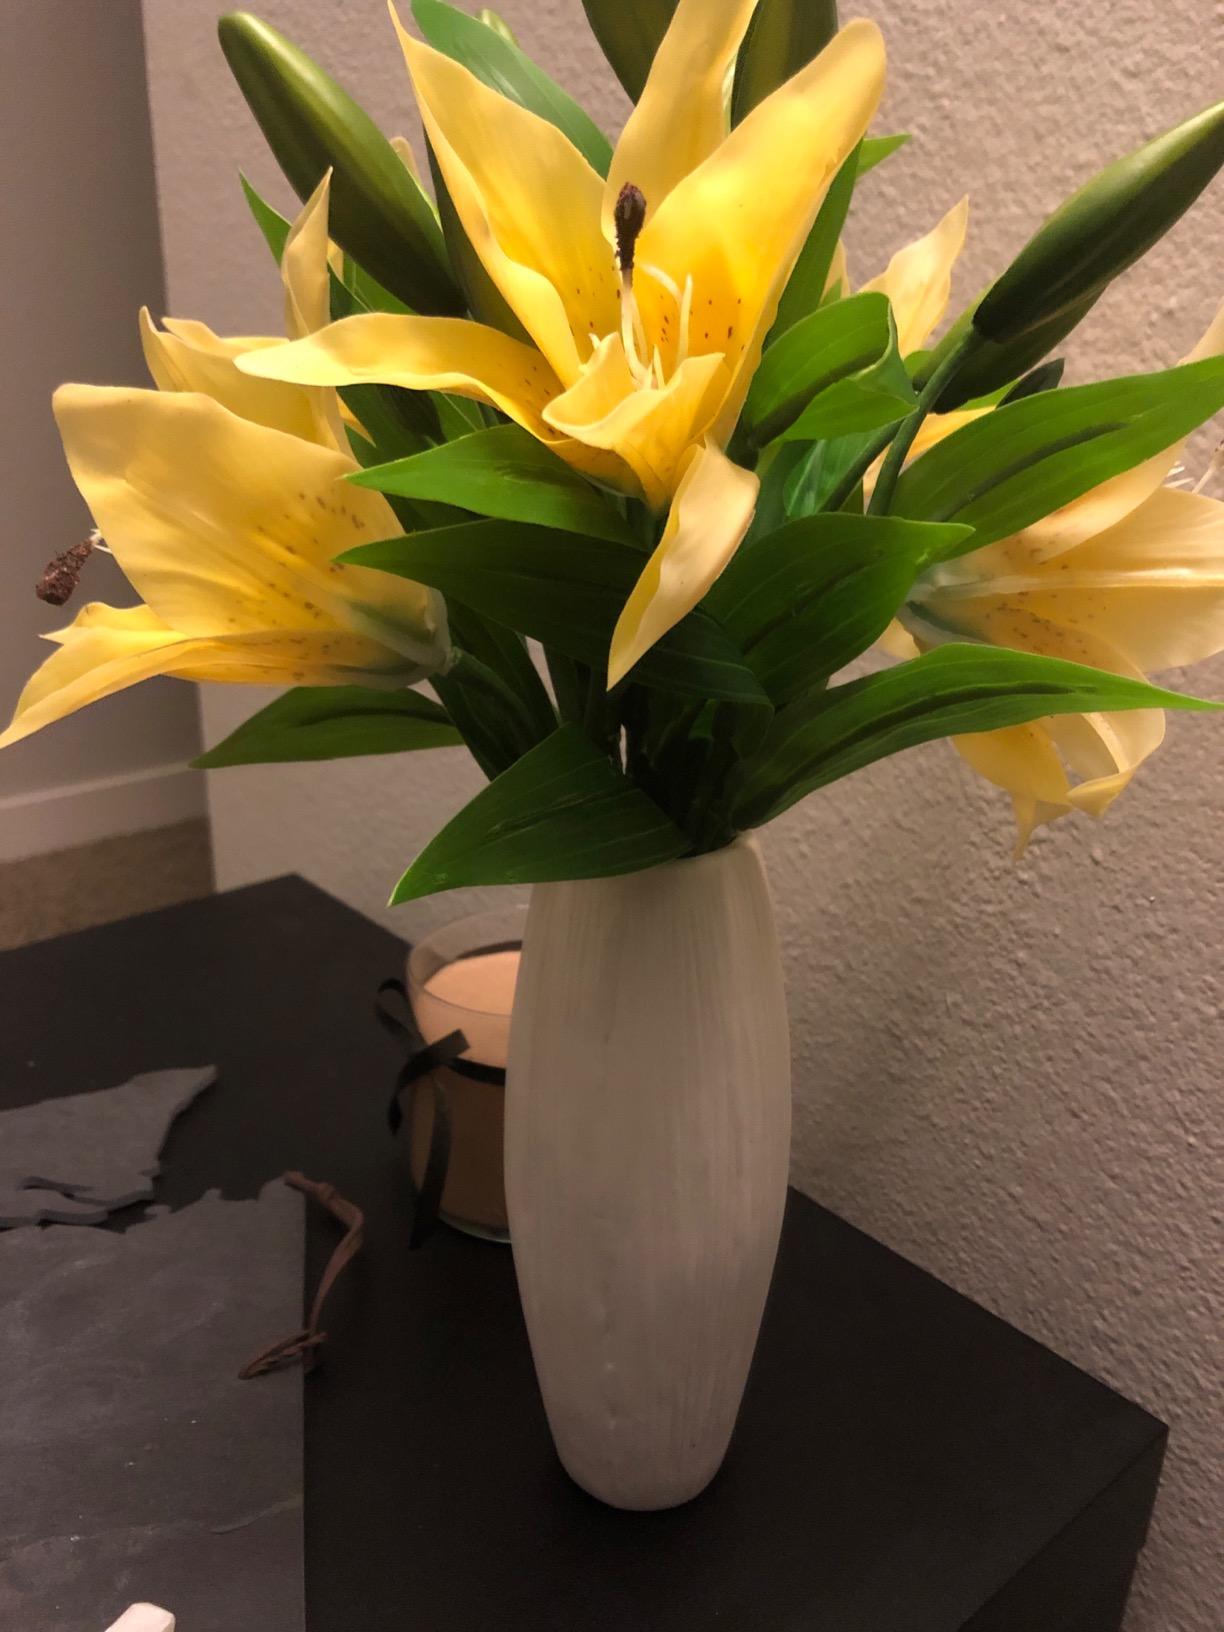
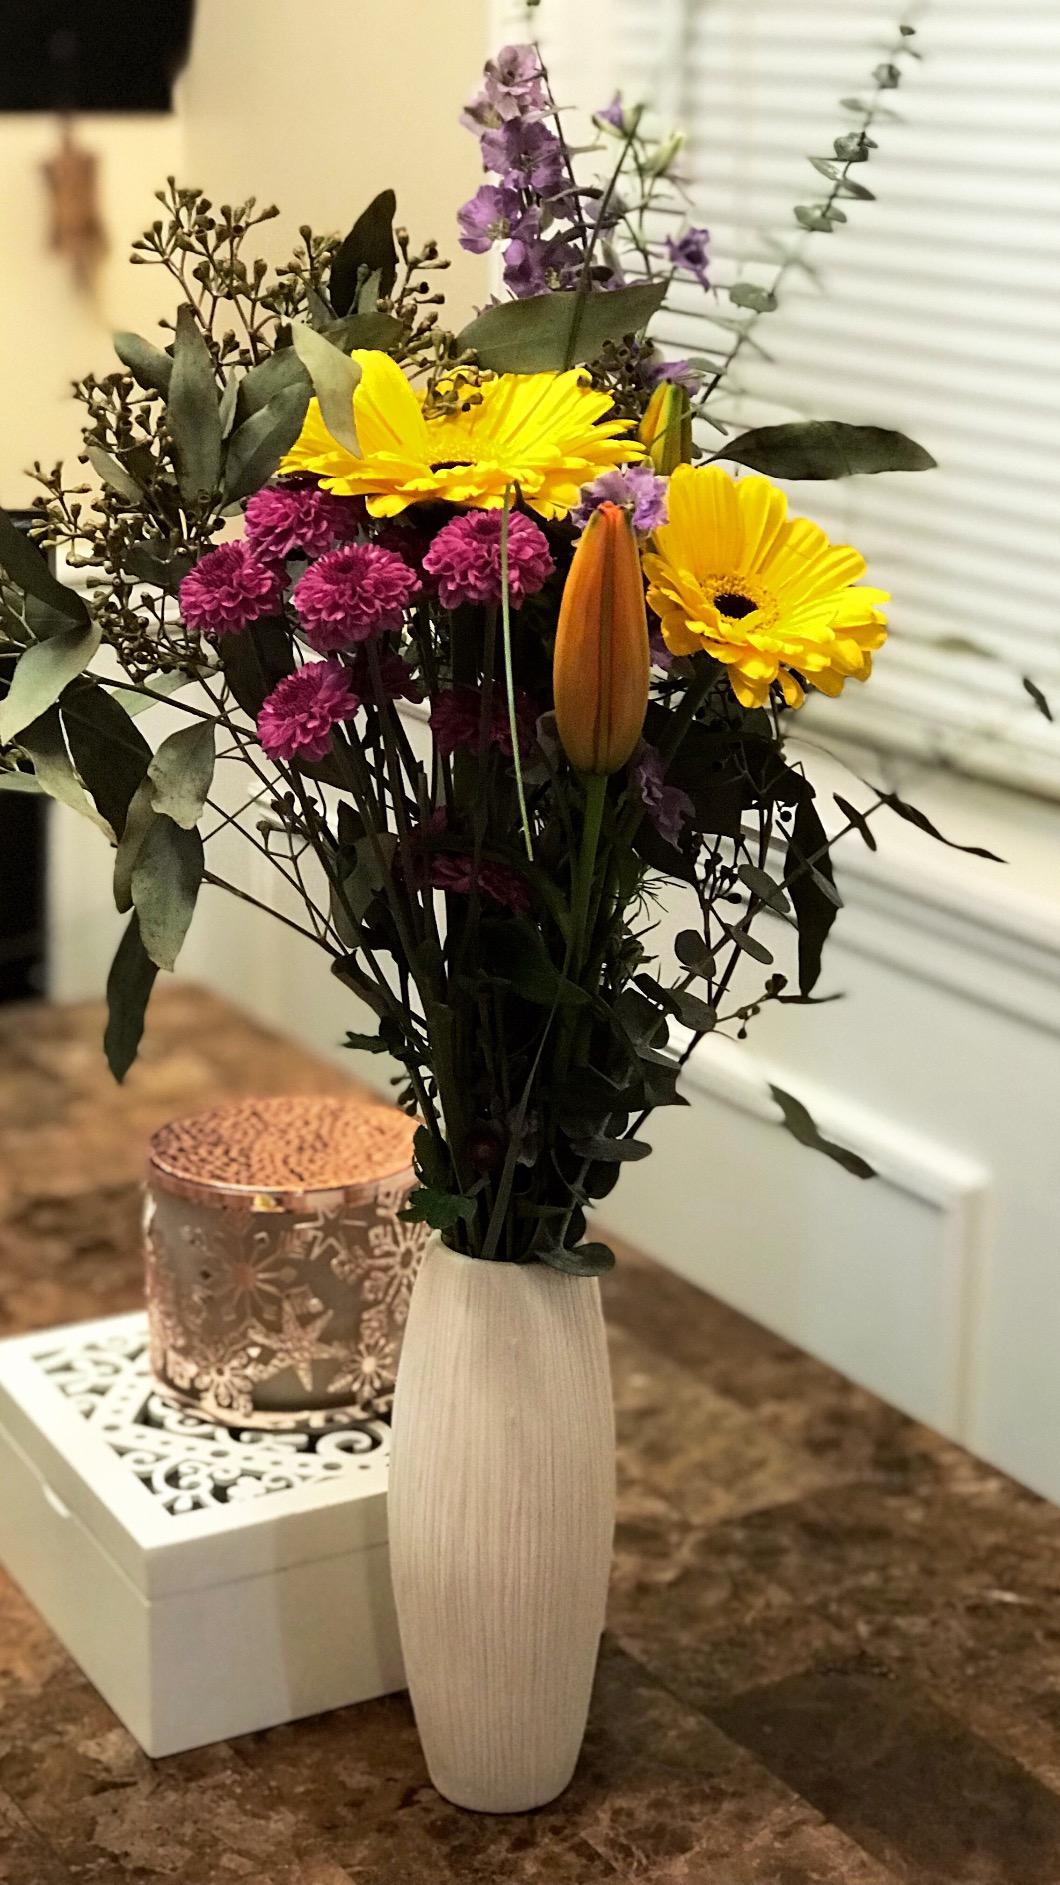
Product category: vase
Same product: yes